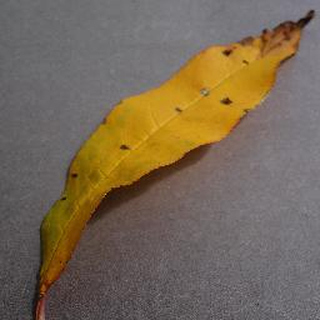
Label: peach_bacterial_spot